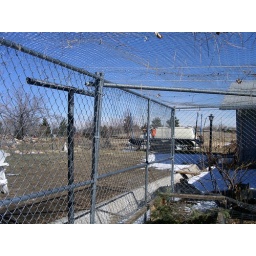
the chicken run was constructed from multiple dog runs, with chicken wire over the top